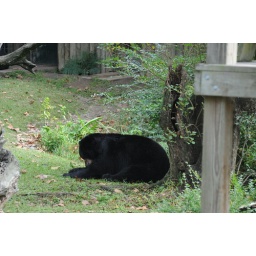
Other black bear at the Audubon Zoo in New Orleans, La. on Nov 24, '09.